Charles René Magon de Médine

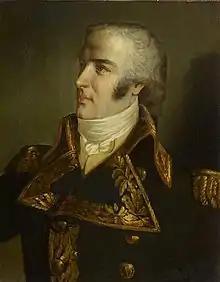
Portrait of Magon by Antoine Maurin

Charles René Magon de Médine (12 November 1763 – 21 October 1805) was a French contre-amiral killed at the battle of Trafalgar whilst commanding the ship-of-the-line "Algésiras" - his conduct in the battle is seen by French historians as one of the few redeeming features of that disaster, and his name appears on the Arc de Triomphe. He is also notable as a Grand Officer of the Masonic Grand Orient de France.